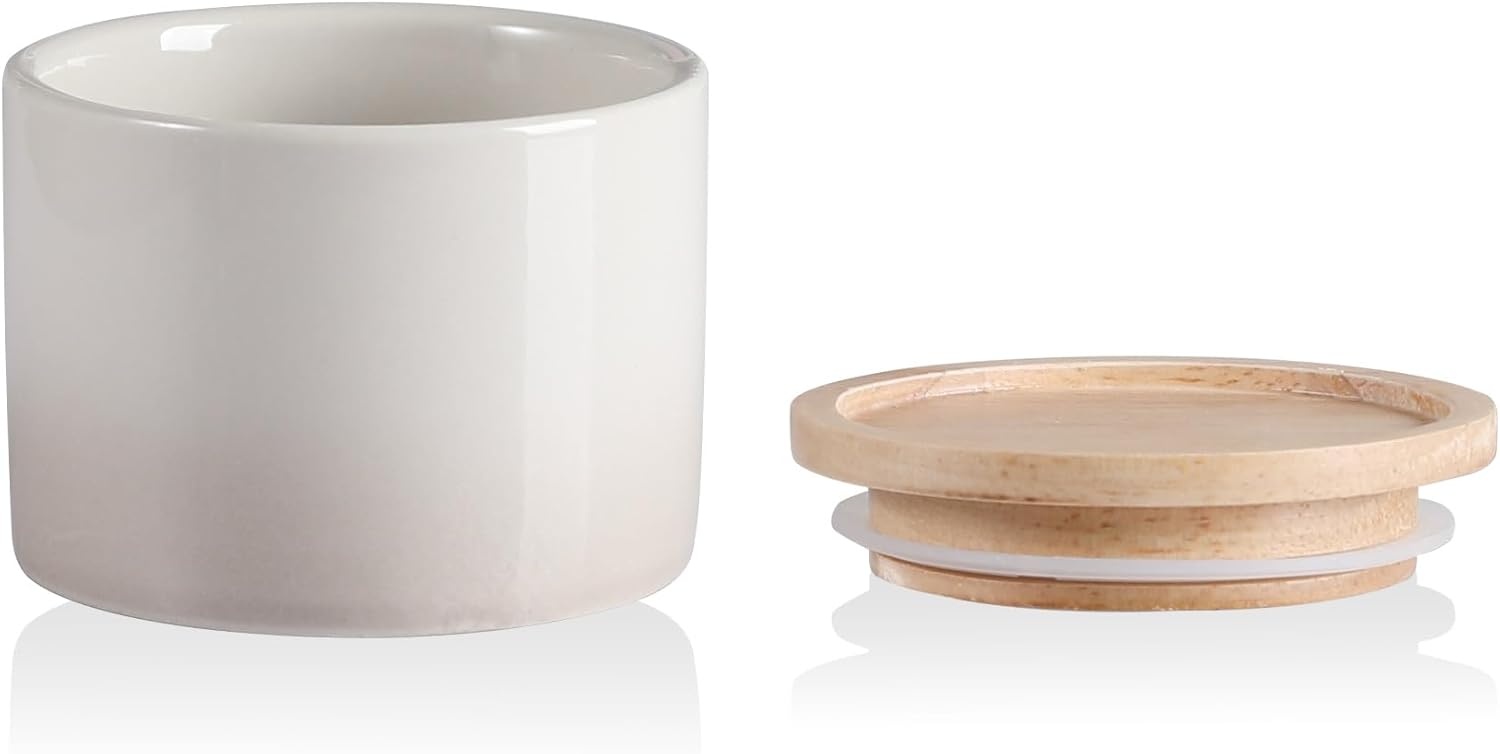
Sweejar Kitchen Canisters Ceramic Food Storage Jar, Stackable Containers with Airtight Seal Wooden Lid for Serving Ground Coffee, Tea, Sugar, Spice and More - 5 Fl Oz(Gradient Gray)
Overview Brand : Sweejar Color : Gradient Gray Material : Ceramic Material Feature : Dishwasher Safe, Food Grade, Microwave Safe, Non-Toxic Capacity : 5 Fluid Ounces About this item Tips- If the lid is not working properly or pop out frequently, please try to replace one. (Each canister came with two seal rings) If it still doesn't work, you can puncture two closed air holes on the rubber ring. Then rotate the lid while pressing down to ensure a tight seal. Easy to Store - Fluid/Powder maximum capacity is about fl 5 oz. Suitable for coffee, tea, candy, sugar, salt and pepper. Due to the different density of the particles, the solid storage capacity may not reach the maximum, which exists deviations. Practical Design - The smooth appearance and simple design can match your cabinet, highlighting the elegant and modern style. The bottom of our storage containers fits well with the lid and can be stacked easily, saving you some space in your kitchen. Ceramic Material - Sweejar food storage containers are made of food grade, smooth porcelain. The containers with wooden lid and rubber seal to ensure a true airtight seal and lightproof. They are good for maintaining food and seasoning fresh. Precautions for Use - The original wooden lid has a slight odor what doesn't affect the use. Airing several times will disappear. When sealing, rotate and press the lid at the same time. Lids are hand wash only. Canisters are microwave and dishwasher safe.
Brand: Sweejarco1949
Category: Home & Garden > Kitchen & Dining > Food Storage > Food Storage Containers